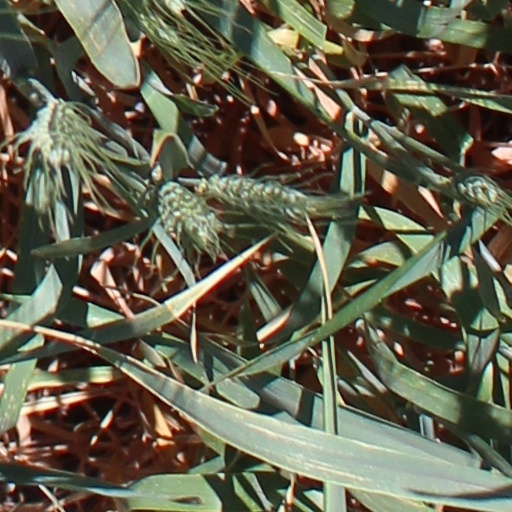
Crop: wheat